Sir Robert Woodard Academy

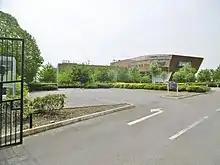
Sir Robert Woodard Academy

The Performing Arts at the Academy has long been central to the surrounding communities. There are several bands, choirs and drama and dance groups which endeavour to share a love of the arts with pupils and audiences alike, performing regularly and to a high standard. The Academy delivers a programme of dance and drama in years 7 and 8, which is then expanded in year 9-13 with Performing Arts qualifications in disciplines including set design and construction, costume, lighting, sound, make up and acting. The school's array of performing arts has a large influence in the local area, all of which can be seen during any of the numerous performances throughout the year. Concerts features every band associated with the school, from steel to orchestra, and has been a running tradition for many years.